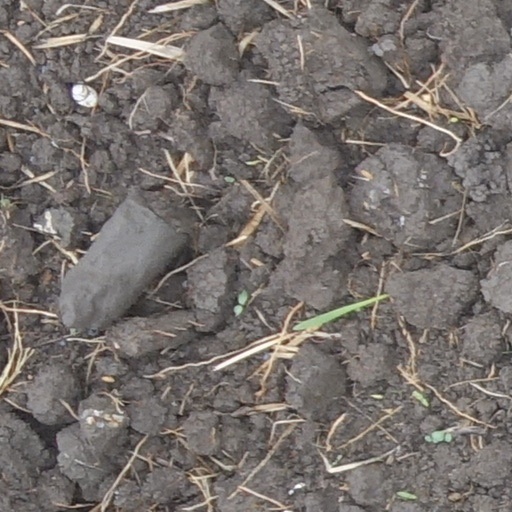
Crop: wheat